Workhouse

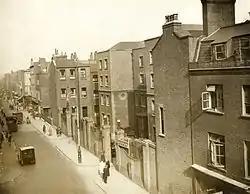
Former Cleveland Street workhouse, London W1, photographed in 1930. It later became part of the Middlesex Hospital.

By 1832 the amount spent on poor relief nationally had risen to £7 million a year, more than 10 shillings (£) per head of population, up from £2 million in 1784. The large number of those seeking assistance was pushing the system to "the verge of collapse". The economic downturn following the end of the Napoleonic Wars in the early 19th century resulted in increasing numbers of unemployed. Coupled with developments in agriculture that meant less labour was needed on the land, along with three successive bad harvests beginning in 1828 and the Swing Riots of 1830, reform was inevitable.